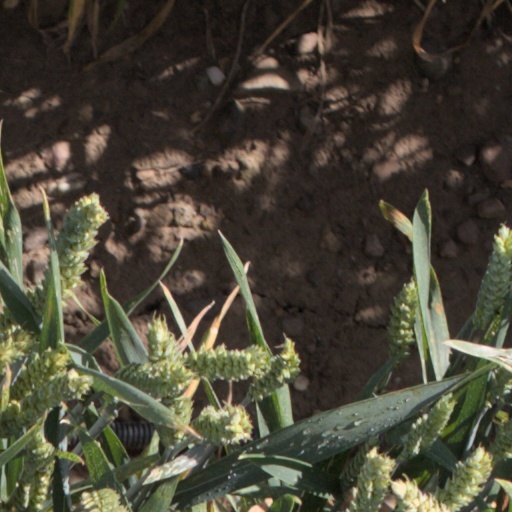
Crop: wheat